Patraus

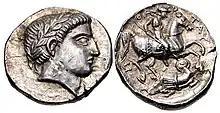
Silver tetradrachm struck sometime during Patraus' reign. : laureate head of Apollo facing right; : horseman spearing enemy warrior

Patraus was king of the ancient kingdom of Paeonia from around 335 until his death in 315 BC. Patraus' relationship with the previous Paeonian king, Lyppeius, is unknown, as are the circumstances surrounding his ascension. Aside from the silver coinage struck in his name, we know nothing for certain about the events of Patraus' reign.